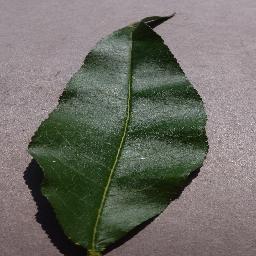
Label: Peach___healthy